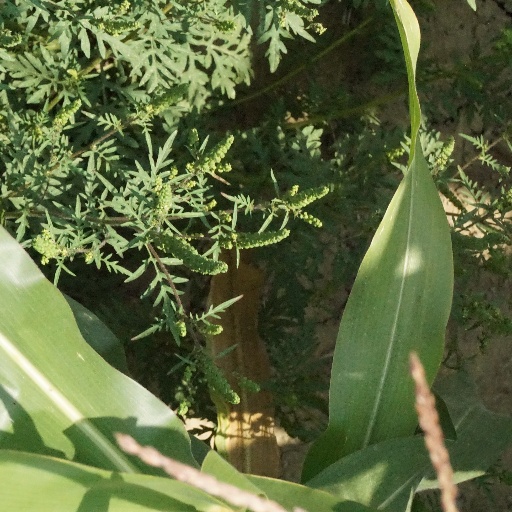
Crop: maize; corn